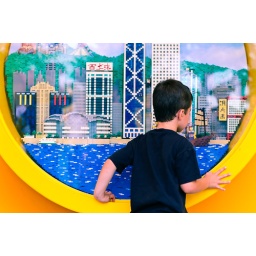
My youngest son does a bit of window shopping at the Lego store in Downtown Disney.